Machine gun

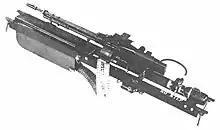
This M60 machine gun is part of an XM2 armament subsystem; it is aimed and fired from the aircraft rather than directly.

Heavy guns based on the Maxim such as the Vickers machine gun were joined by many other machine weapons, which mostly had their start in the early 20th century such as the Hotchkiss machine gun. Submachine guns (e.g., the German MP 18) as well as lighter machine guns (the first light machine gun deployed in any significant number being the Madsen machine gun, with the Chauchat and Lewis gun soon following) saw their first major use in World War I, along with heavy use of large-caliber machine guns. The biggest single cause of casualties in World War I was actually artillery, but combined with wire entanglements, machine guns earned a fearsome reputation.